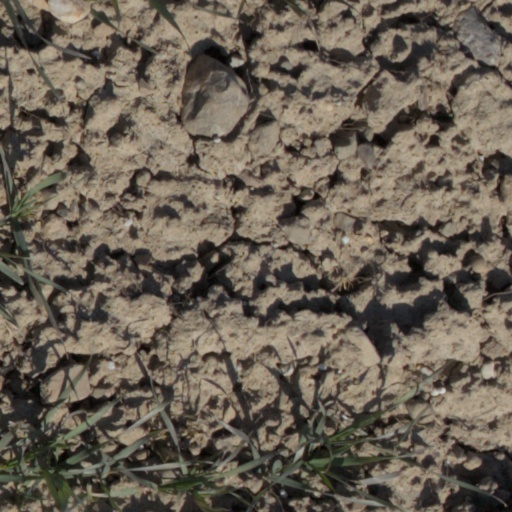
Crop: wheat